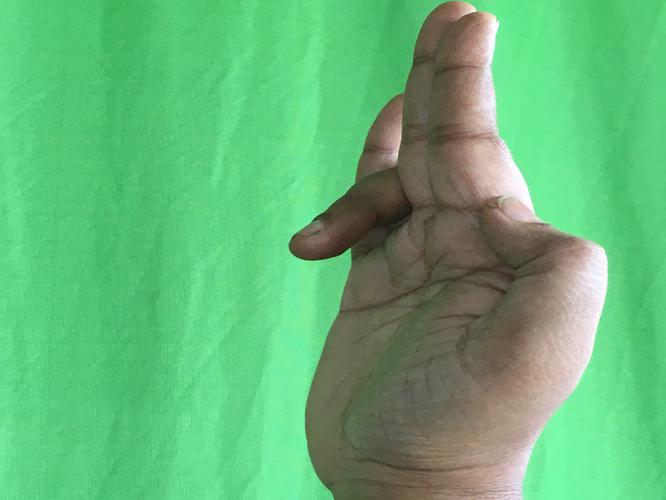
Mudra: Tripathaka
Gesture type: single_hand